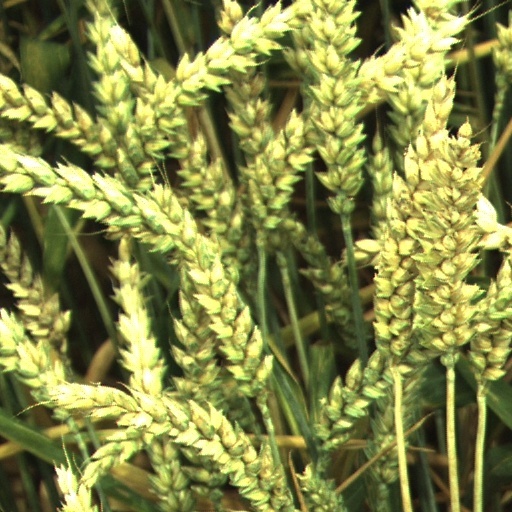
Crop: wheat